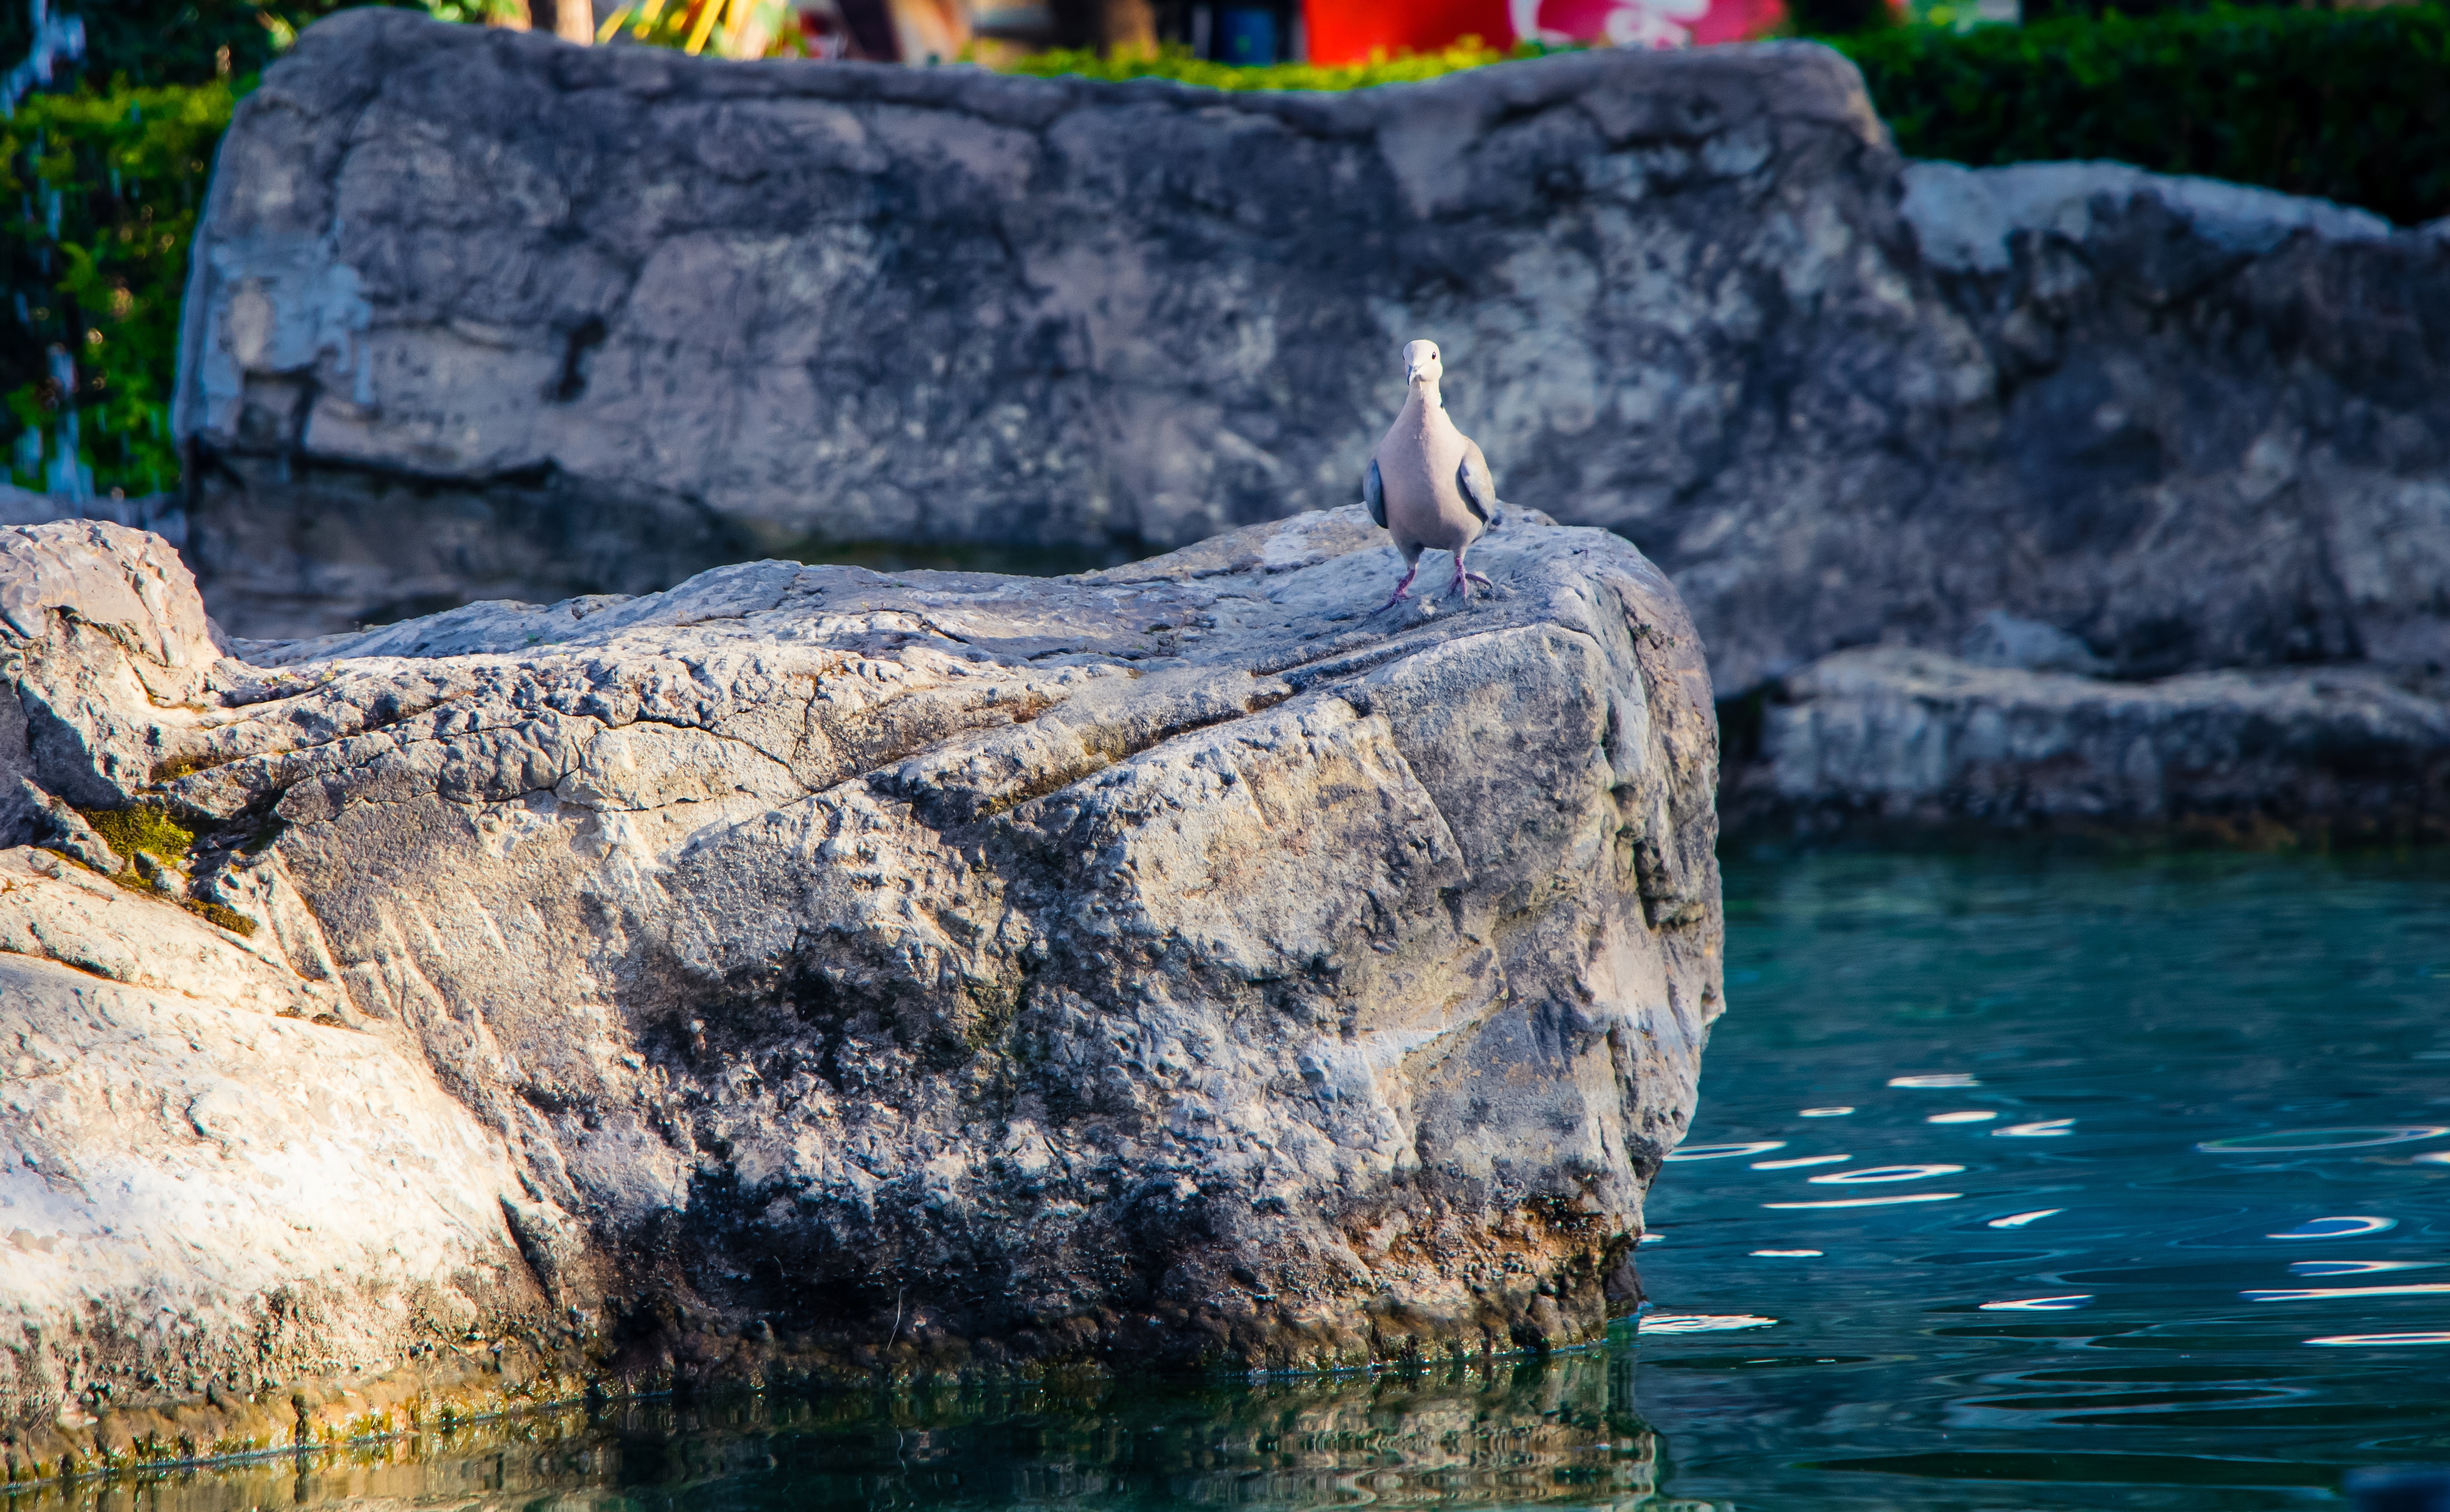
water, rock, reflection, tree, formation, watercourse, sea, outcrop, wildlife, pond, lake, bedrock, vacation, boulder, cliff, bank, ocean, klippe, coast